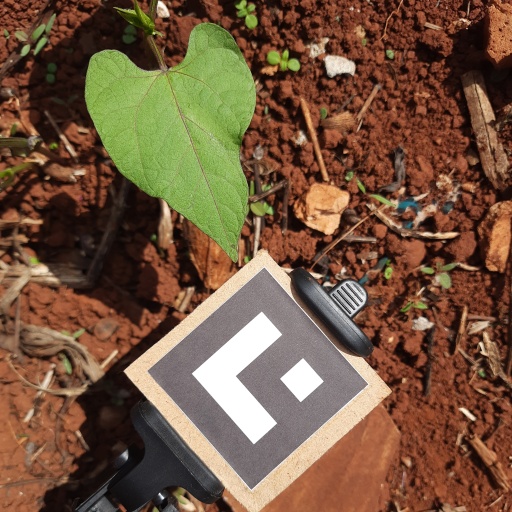
Observations: wavy surface, no eating holes, under sunlight